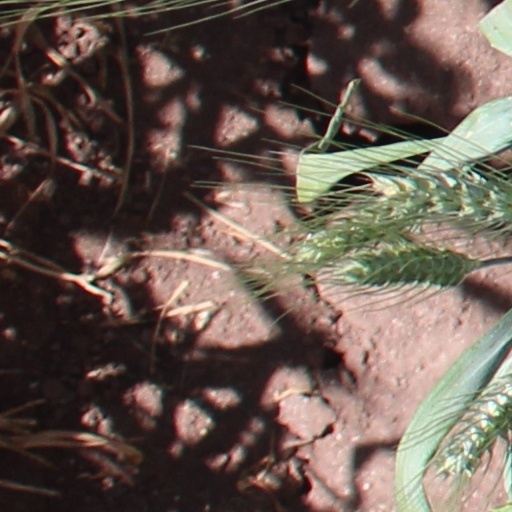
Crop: wheat